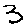
Label: 3